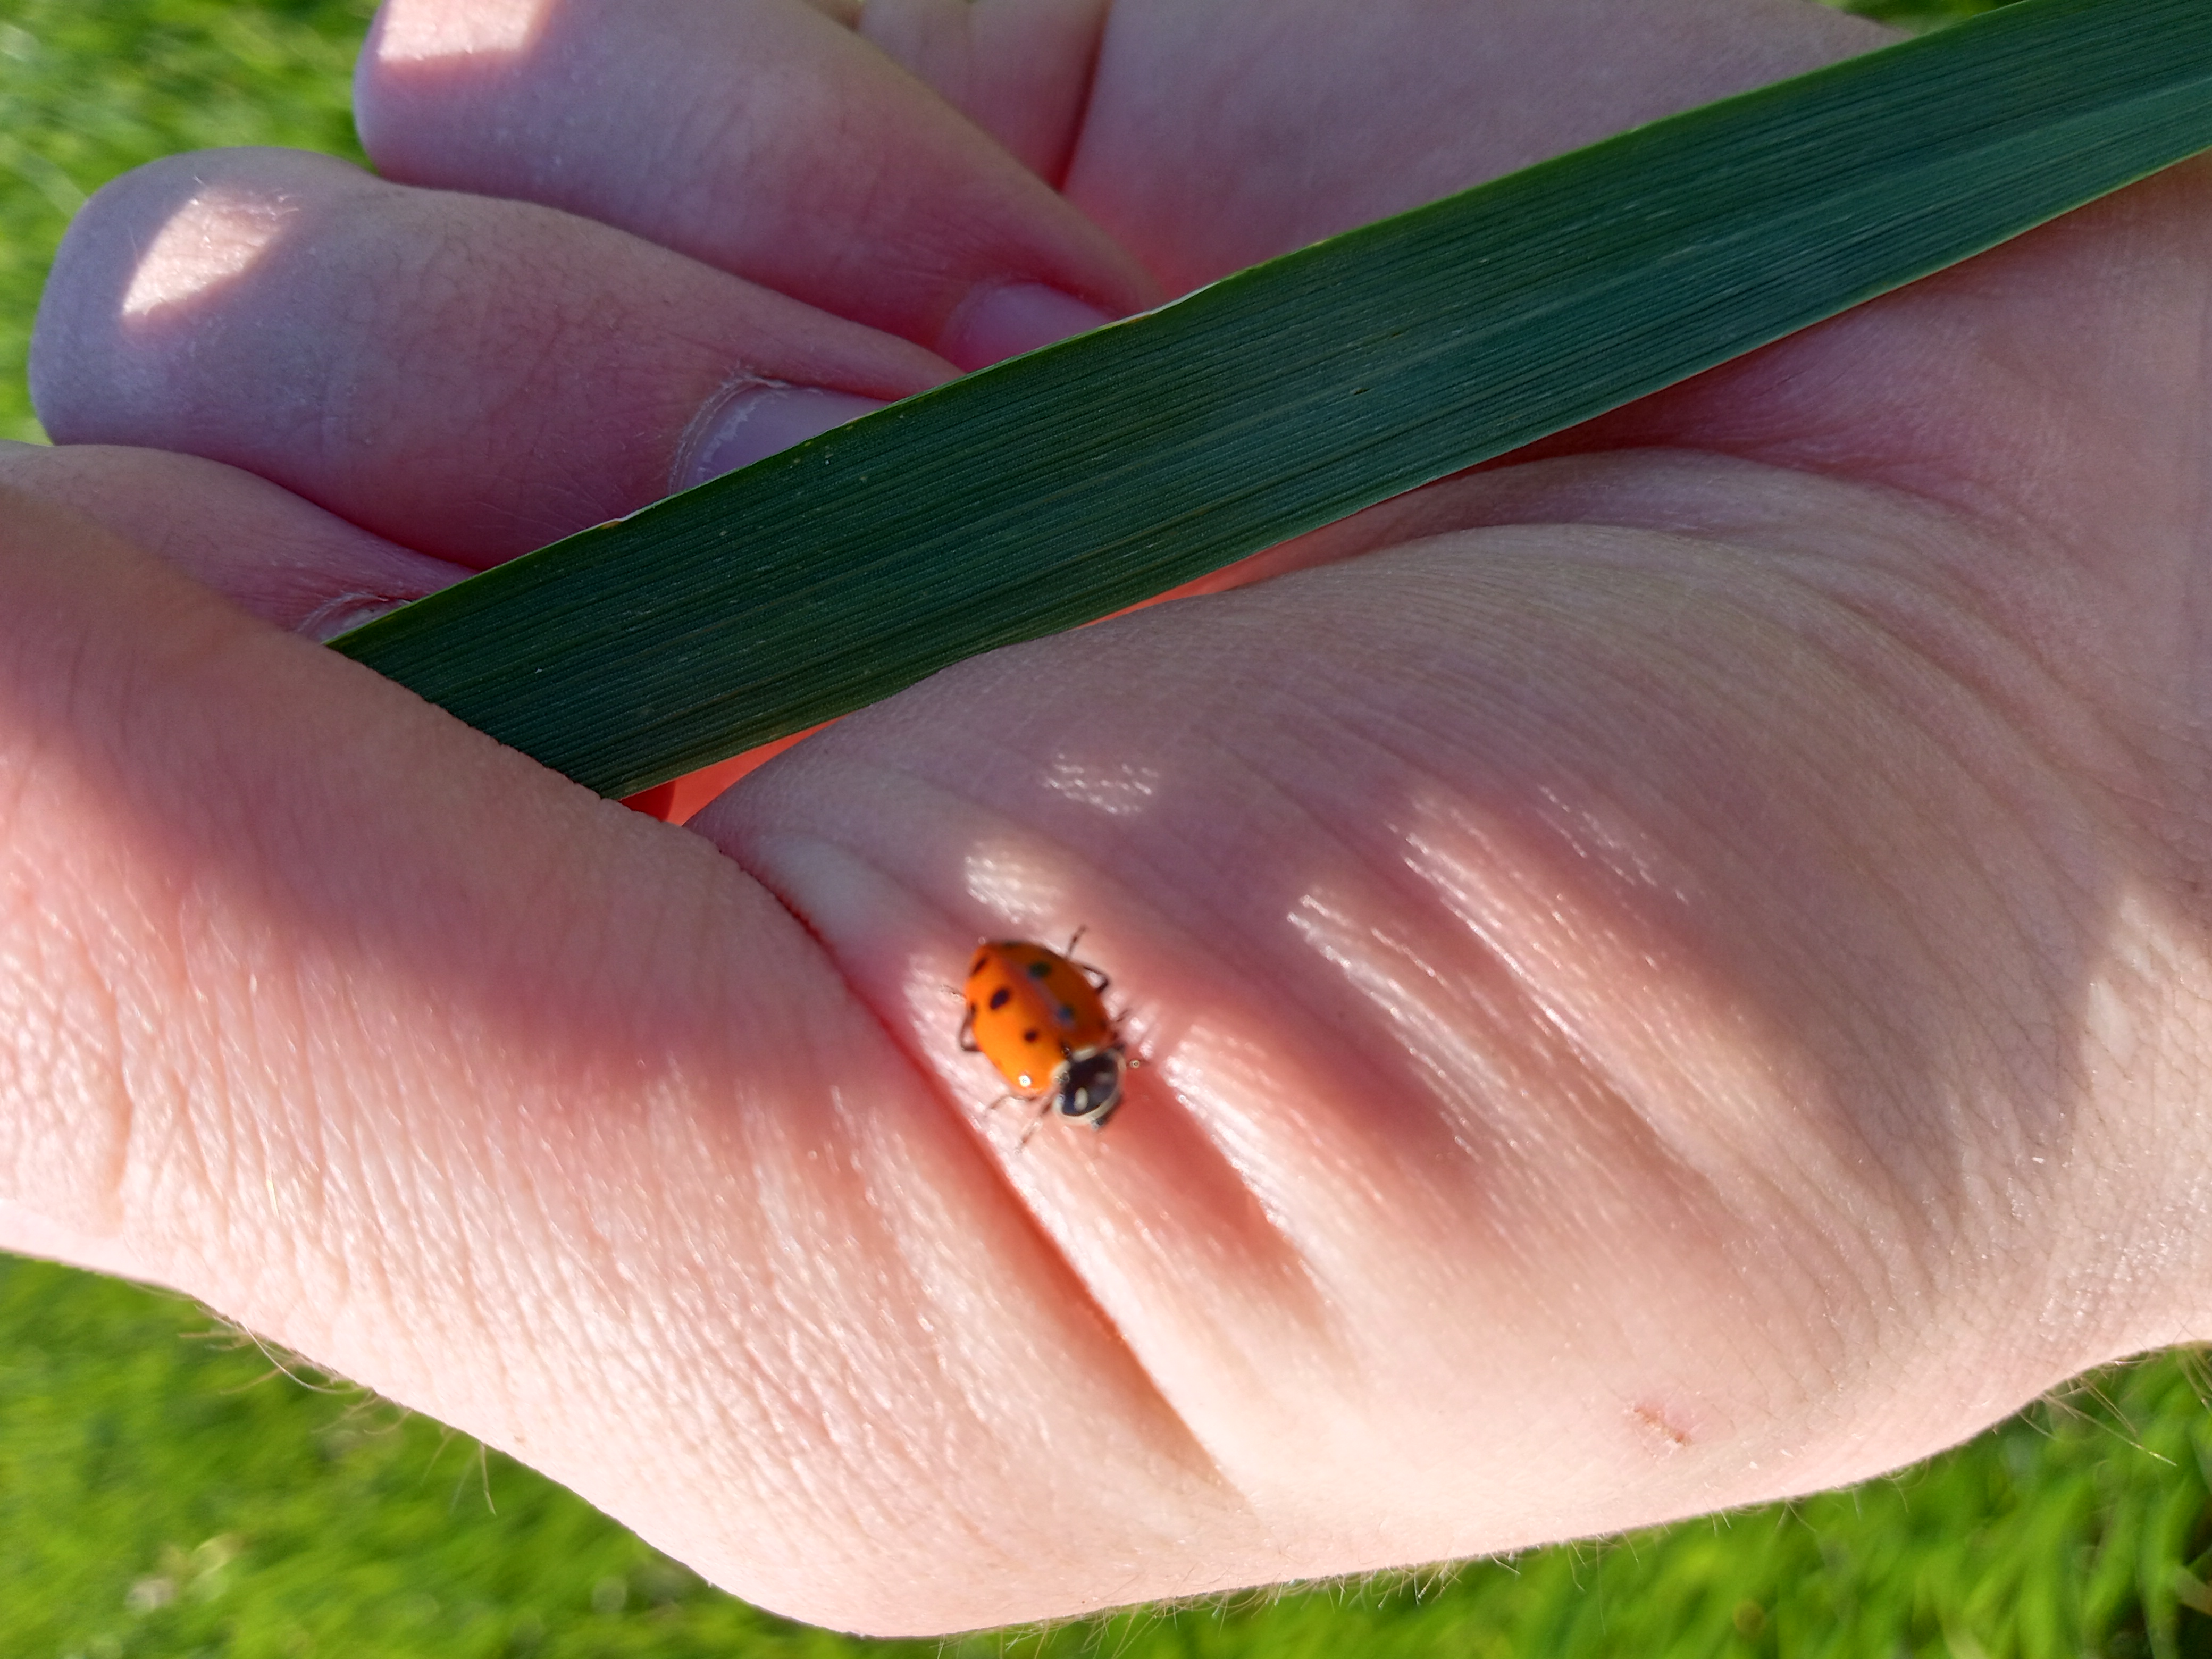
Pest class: predators